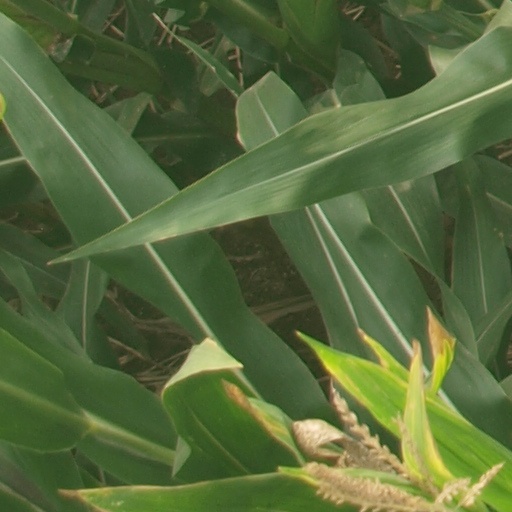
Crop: maize; corn